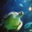
Label: turtle